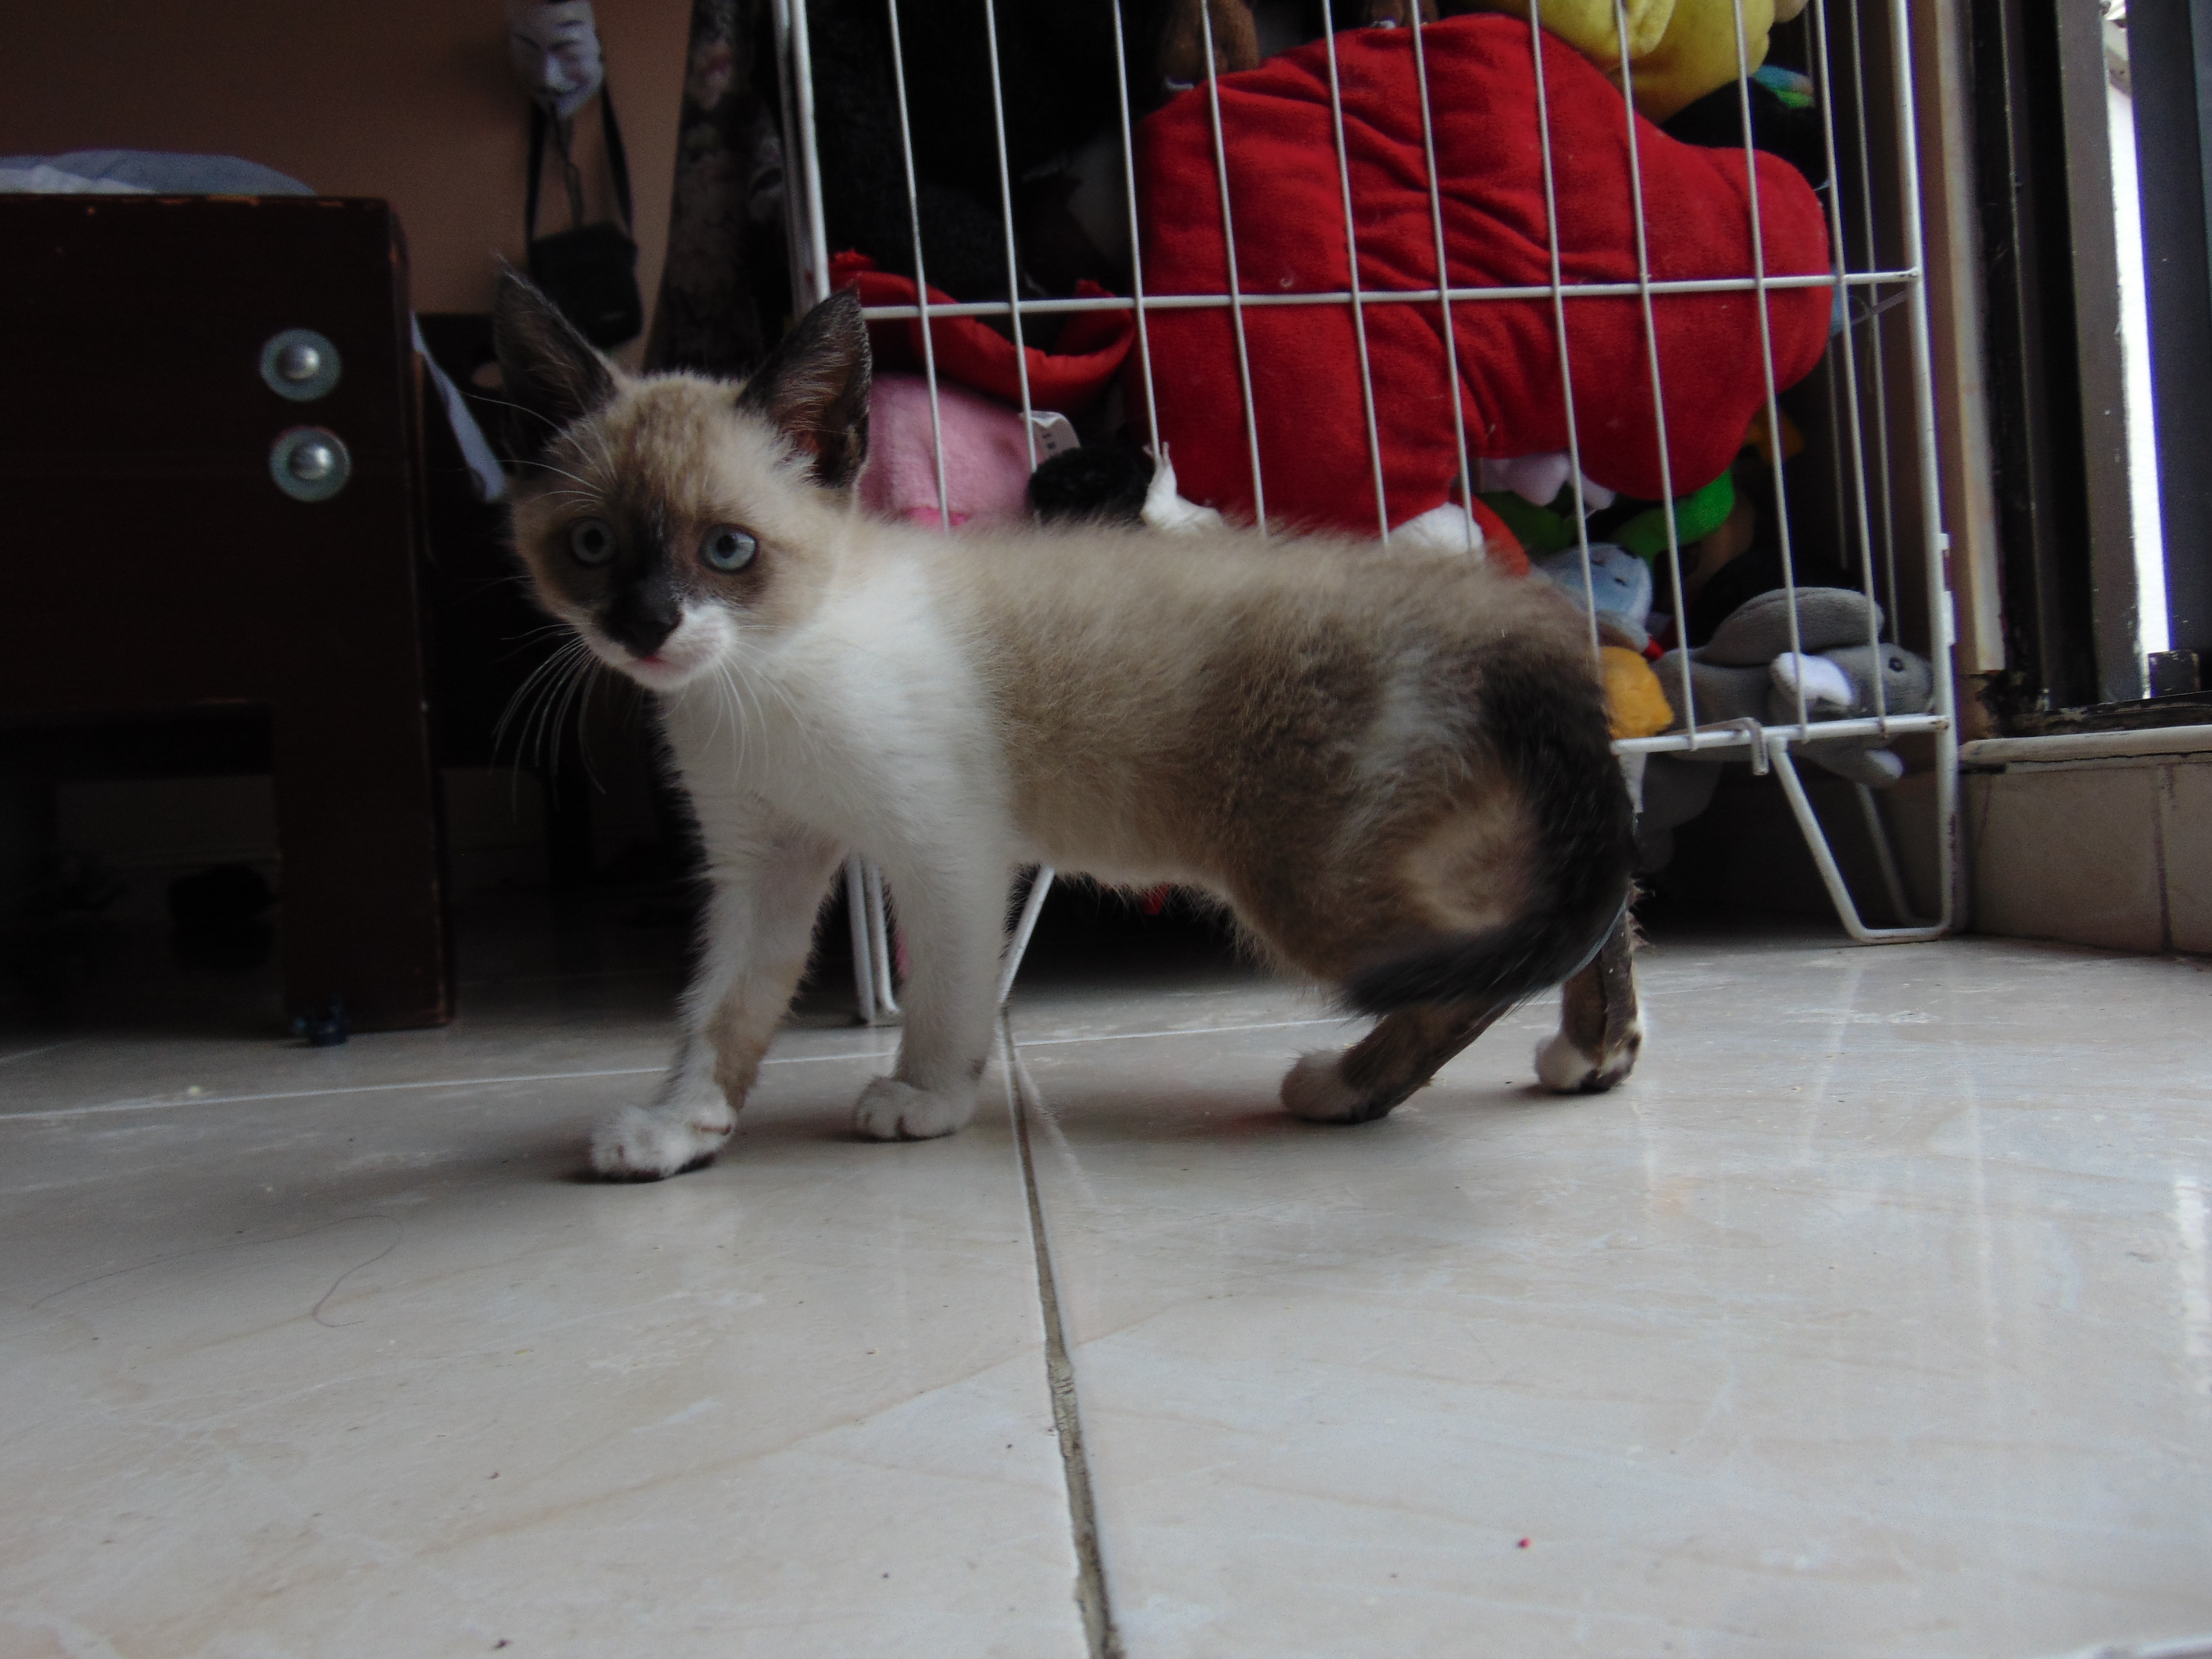
cat, mammal, vertebrate, felidae, small to medium sized cats, siamese, thai, birman, carnivore, whiskers, balinese, tonkinese, kitten, fawn, snowshoe, tail, burmese, ragdoll, himalayan